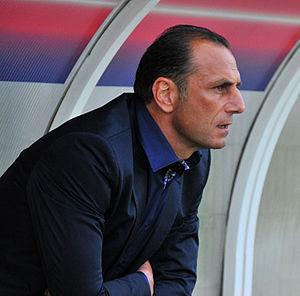
Michel Der Zakarian, entraineur de football.
La saison 2015-2016 du FC Nantes est la 73ᵉ saison de l'histoire du club nantais. Le club est engagé dans trois compétitions : la Ligue 1, la Coupe de France et la Coupe de la Ligue.
Le Clermont Foot 63 est un club de football français fondé en 1990 basé à Clermont-Ferrand dans le département du Puy-de-Dôme et l'ancienne région Auvergne. Il évolue actuellement en Ligue 2. Il est présidé par Ahmet Schaefer depuis le 13 mars 2019 et l'équipe professionnelle est entraînée depuis le 1ᵉʳ septembre 2017 par Pascal Gastien. Et dispute leurs matchs à domicile dans le stade Gabriel-Montpied.
Guillaume Moullec, né le 30 juillet 1980 à Brest, est un footballeur français. Il dispute onze saisons au niveau professionnel et joue trois cent matchs pour quatre équipes différentes.
Cette liste recense les entraîneurs du Football Club de Nantes et leurs records et statistiques depuis la création du club en 1943.